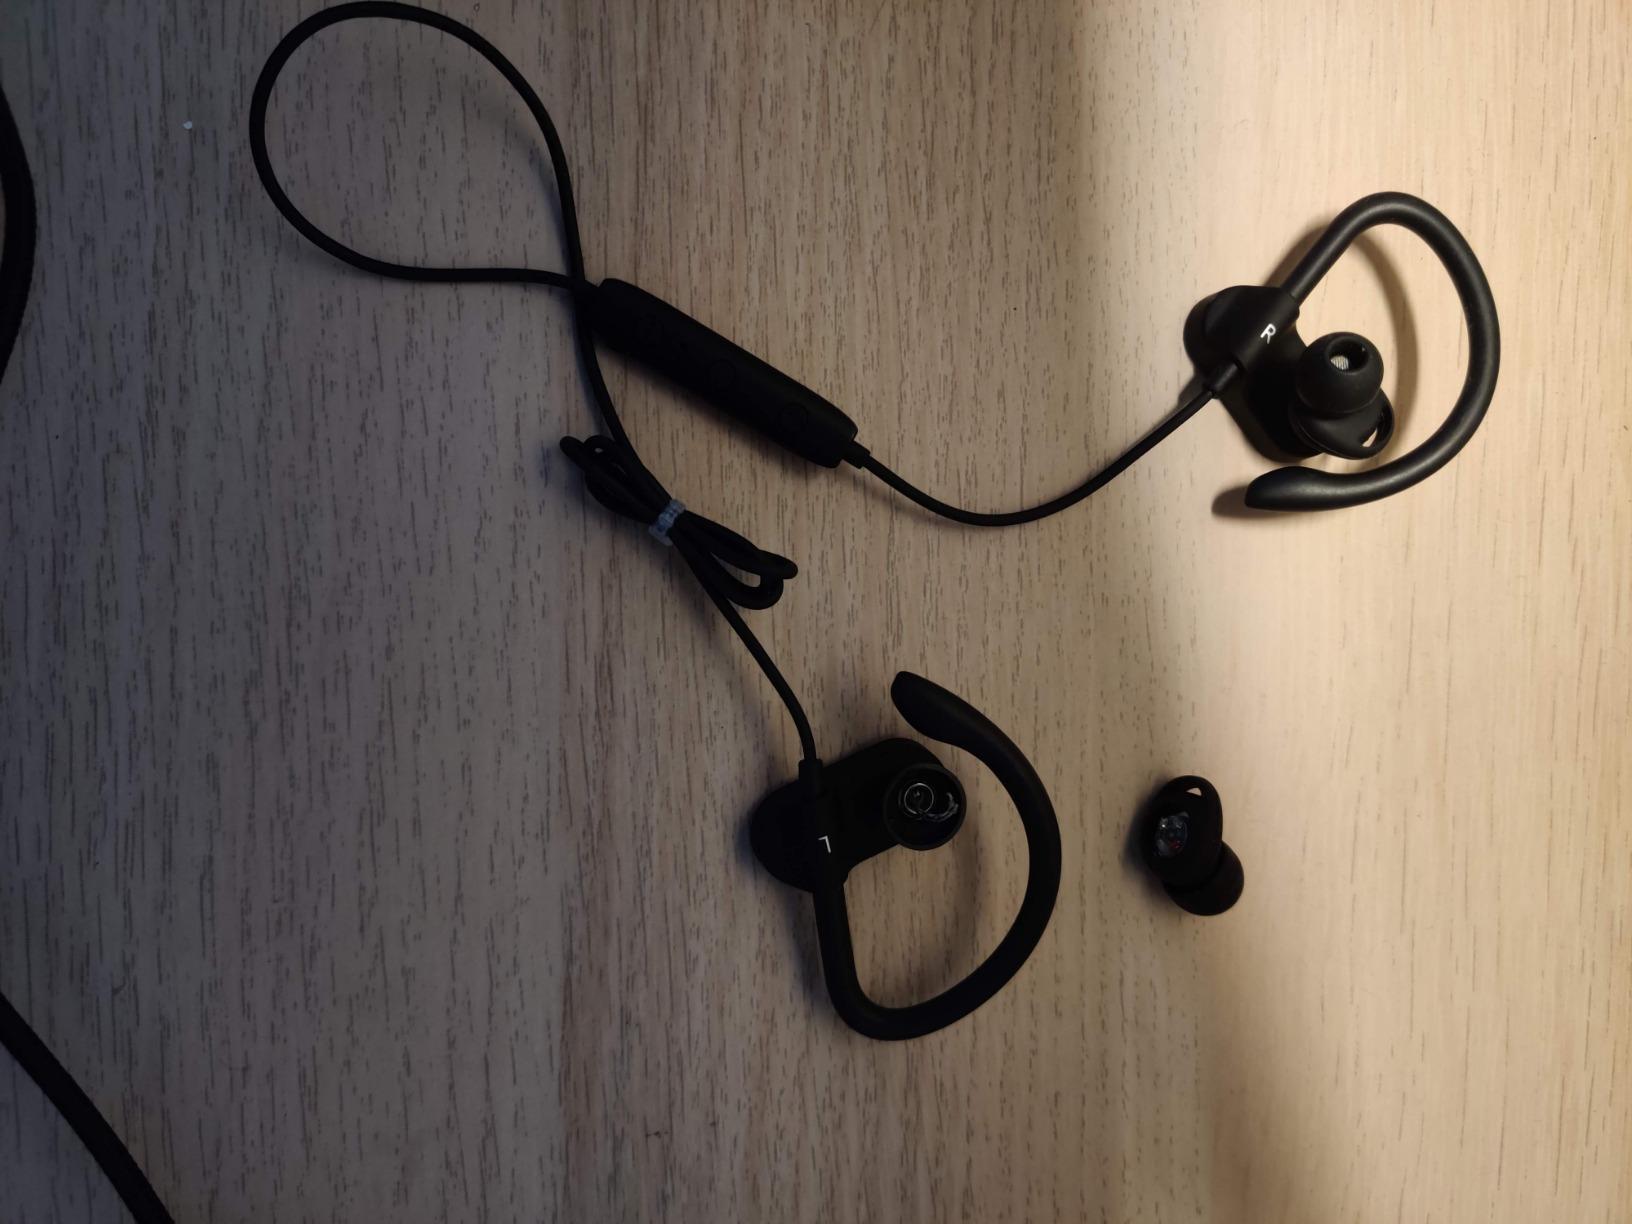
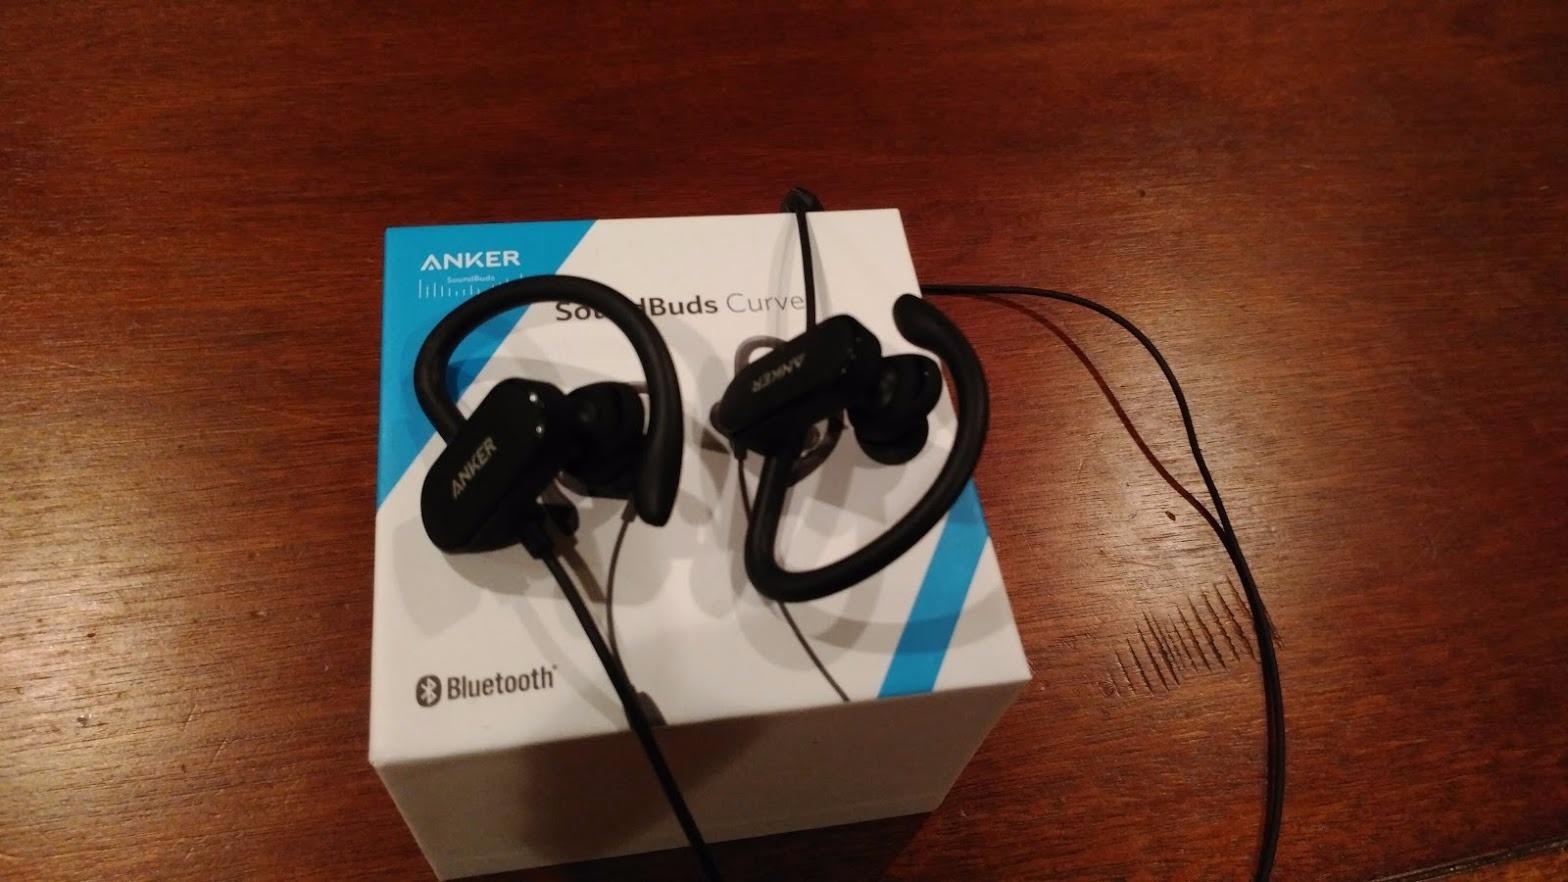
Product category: headphones
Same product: yes